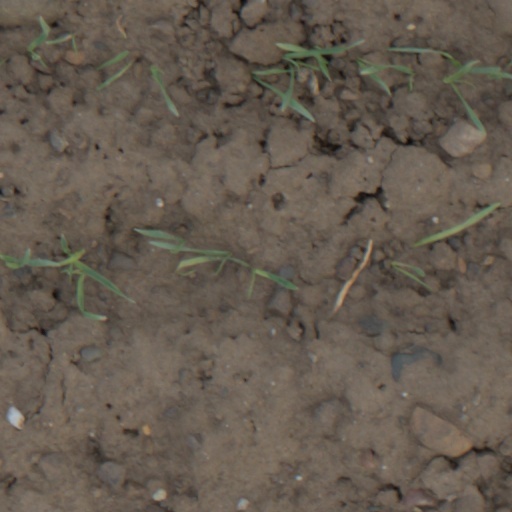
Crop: wheat